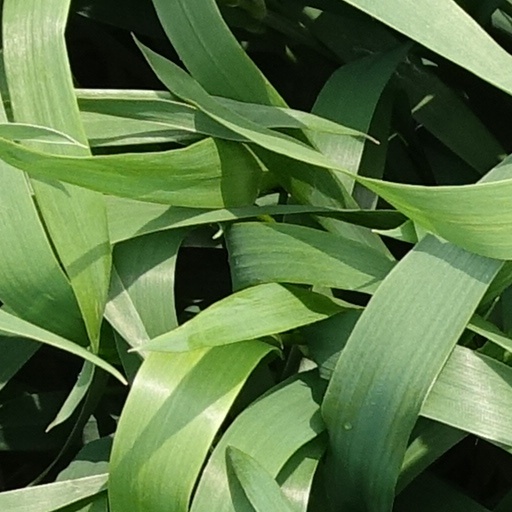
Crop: wheat